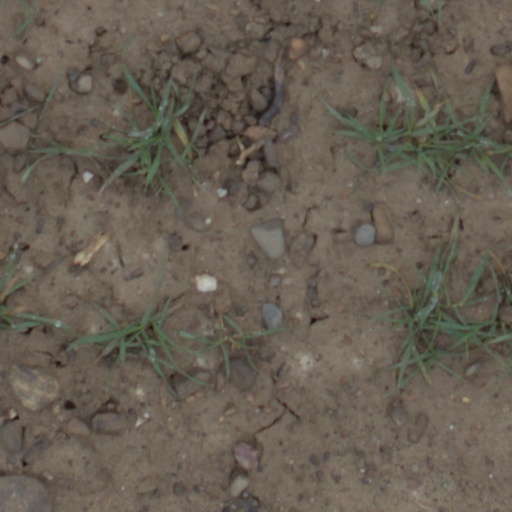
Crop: wheat